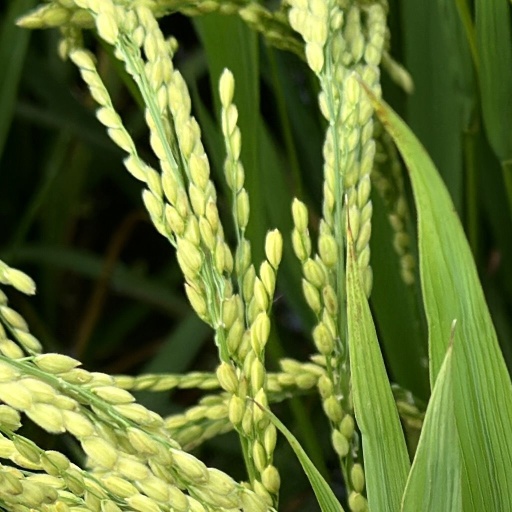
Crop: rice